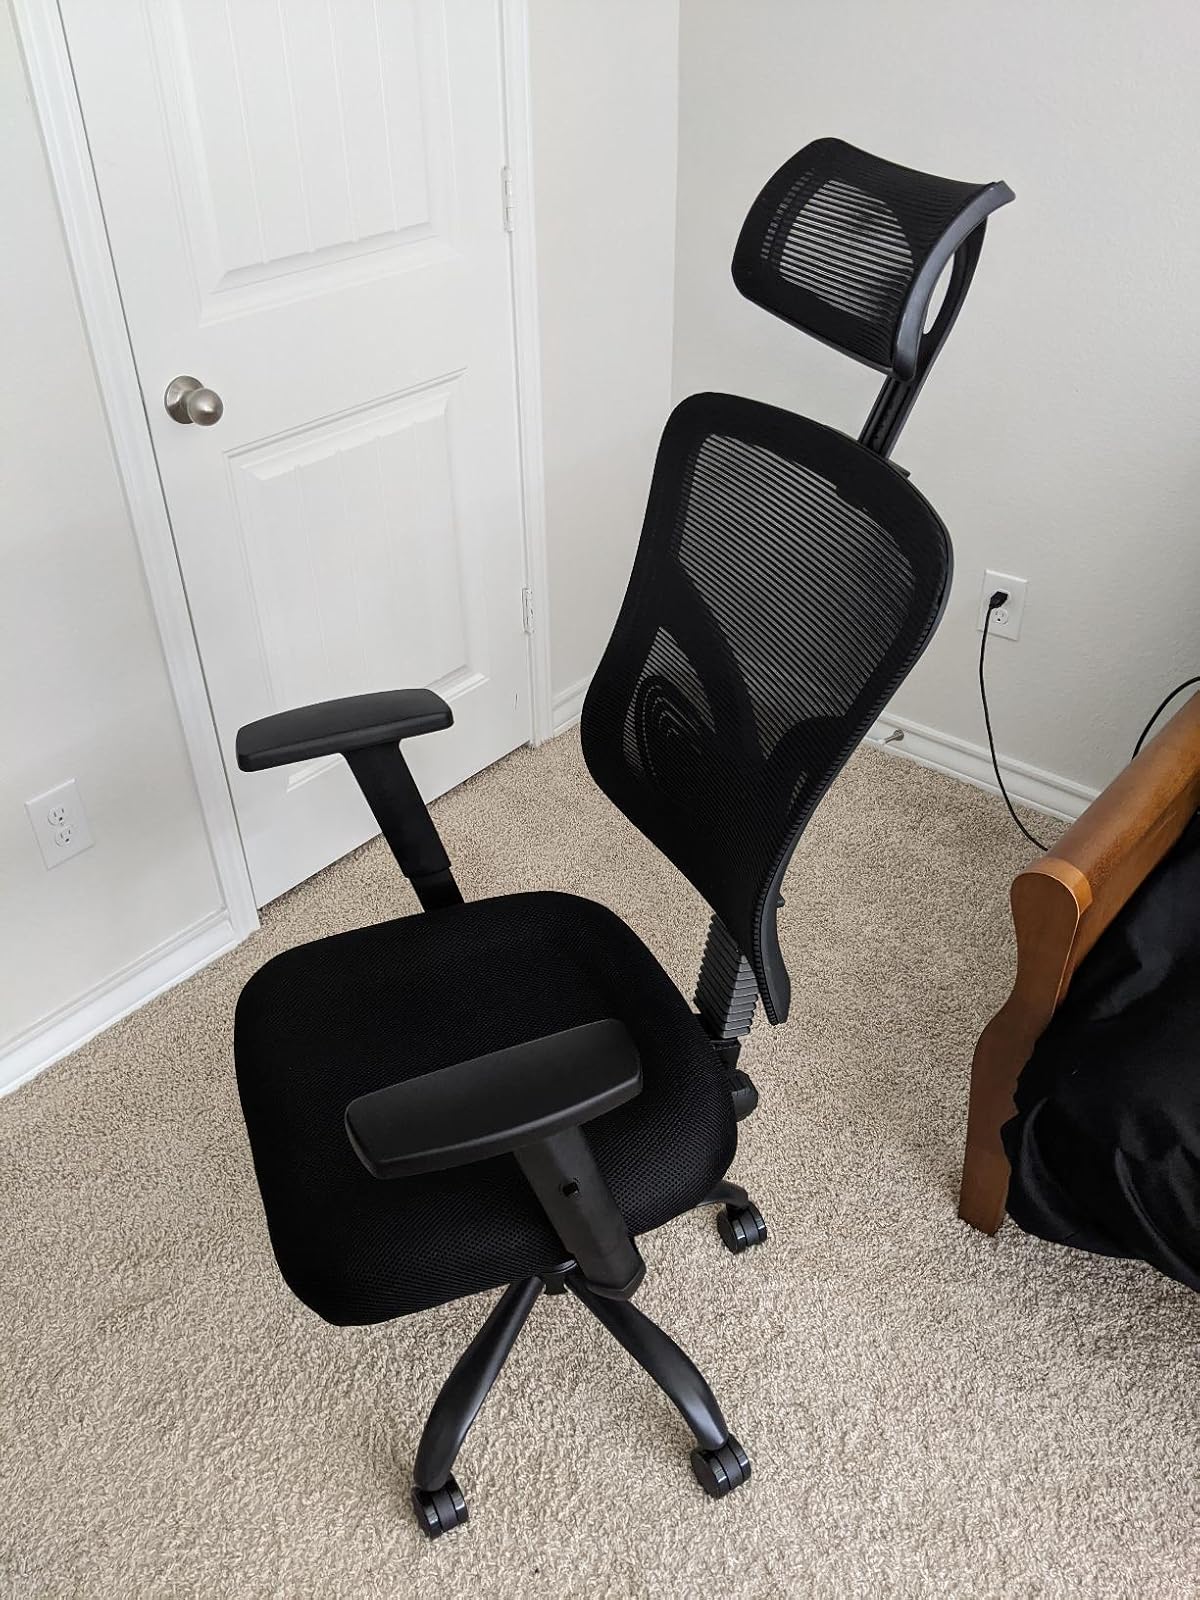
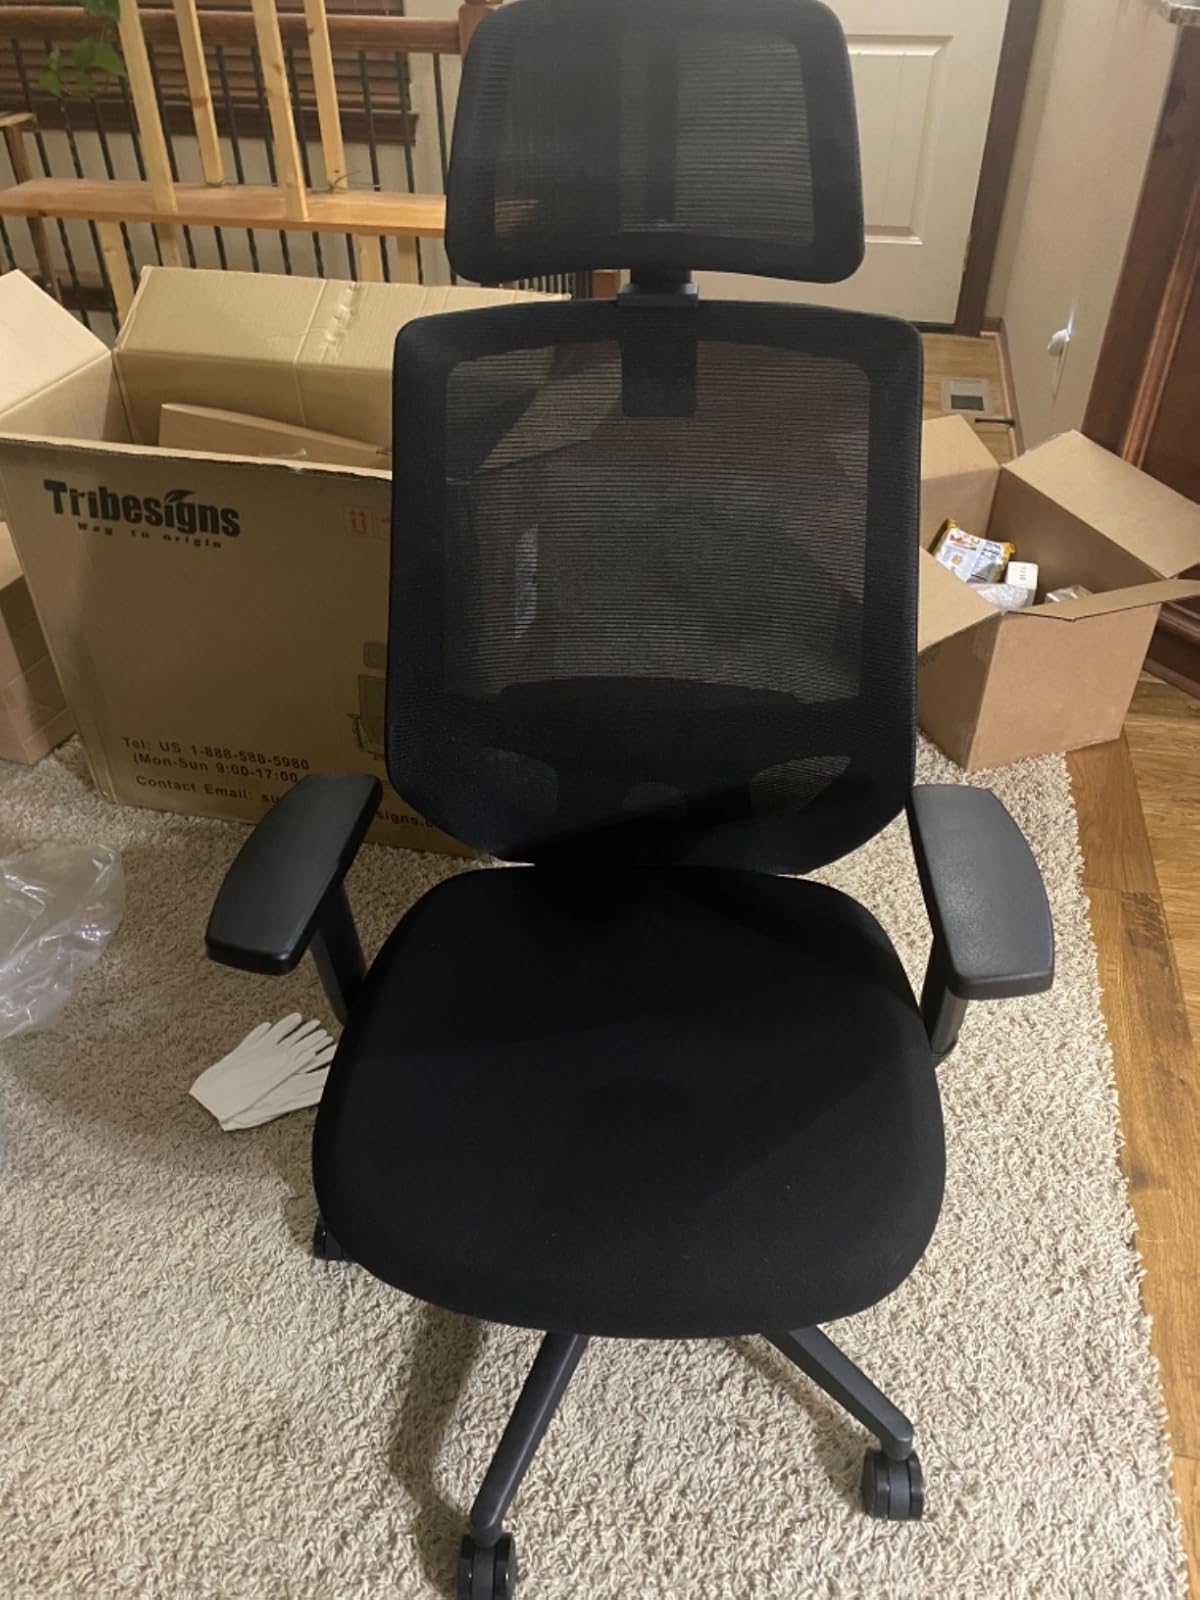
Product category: items_chair
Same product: no